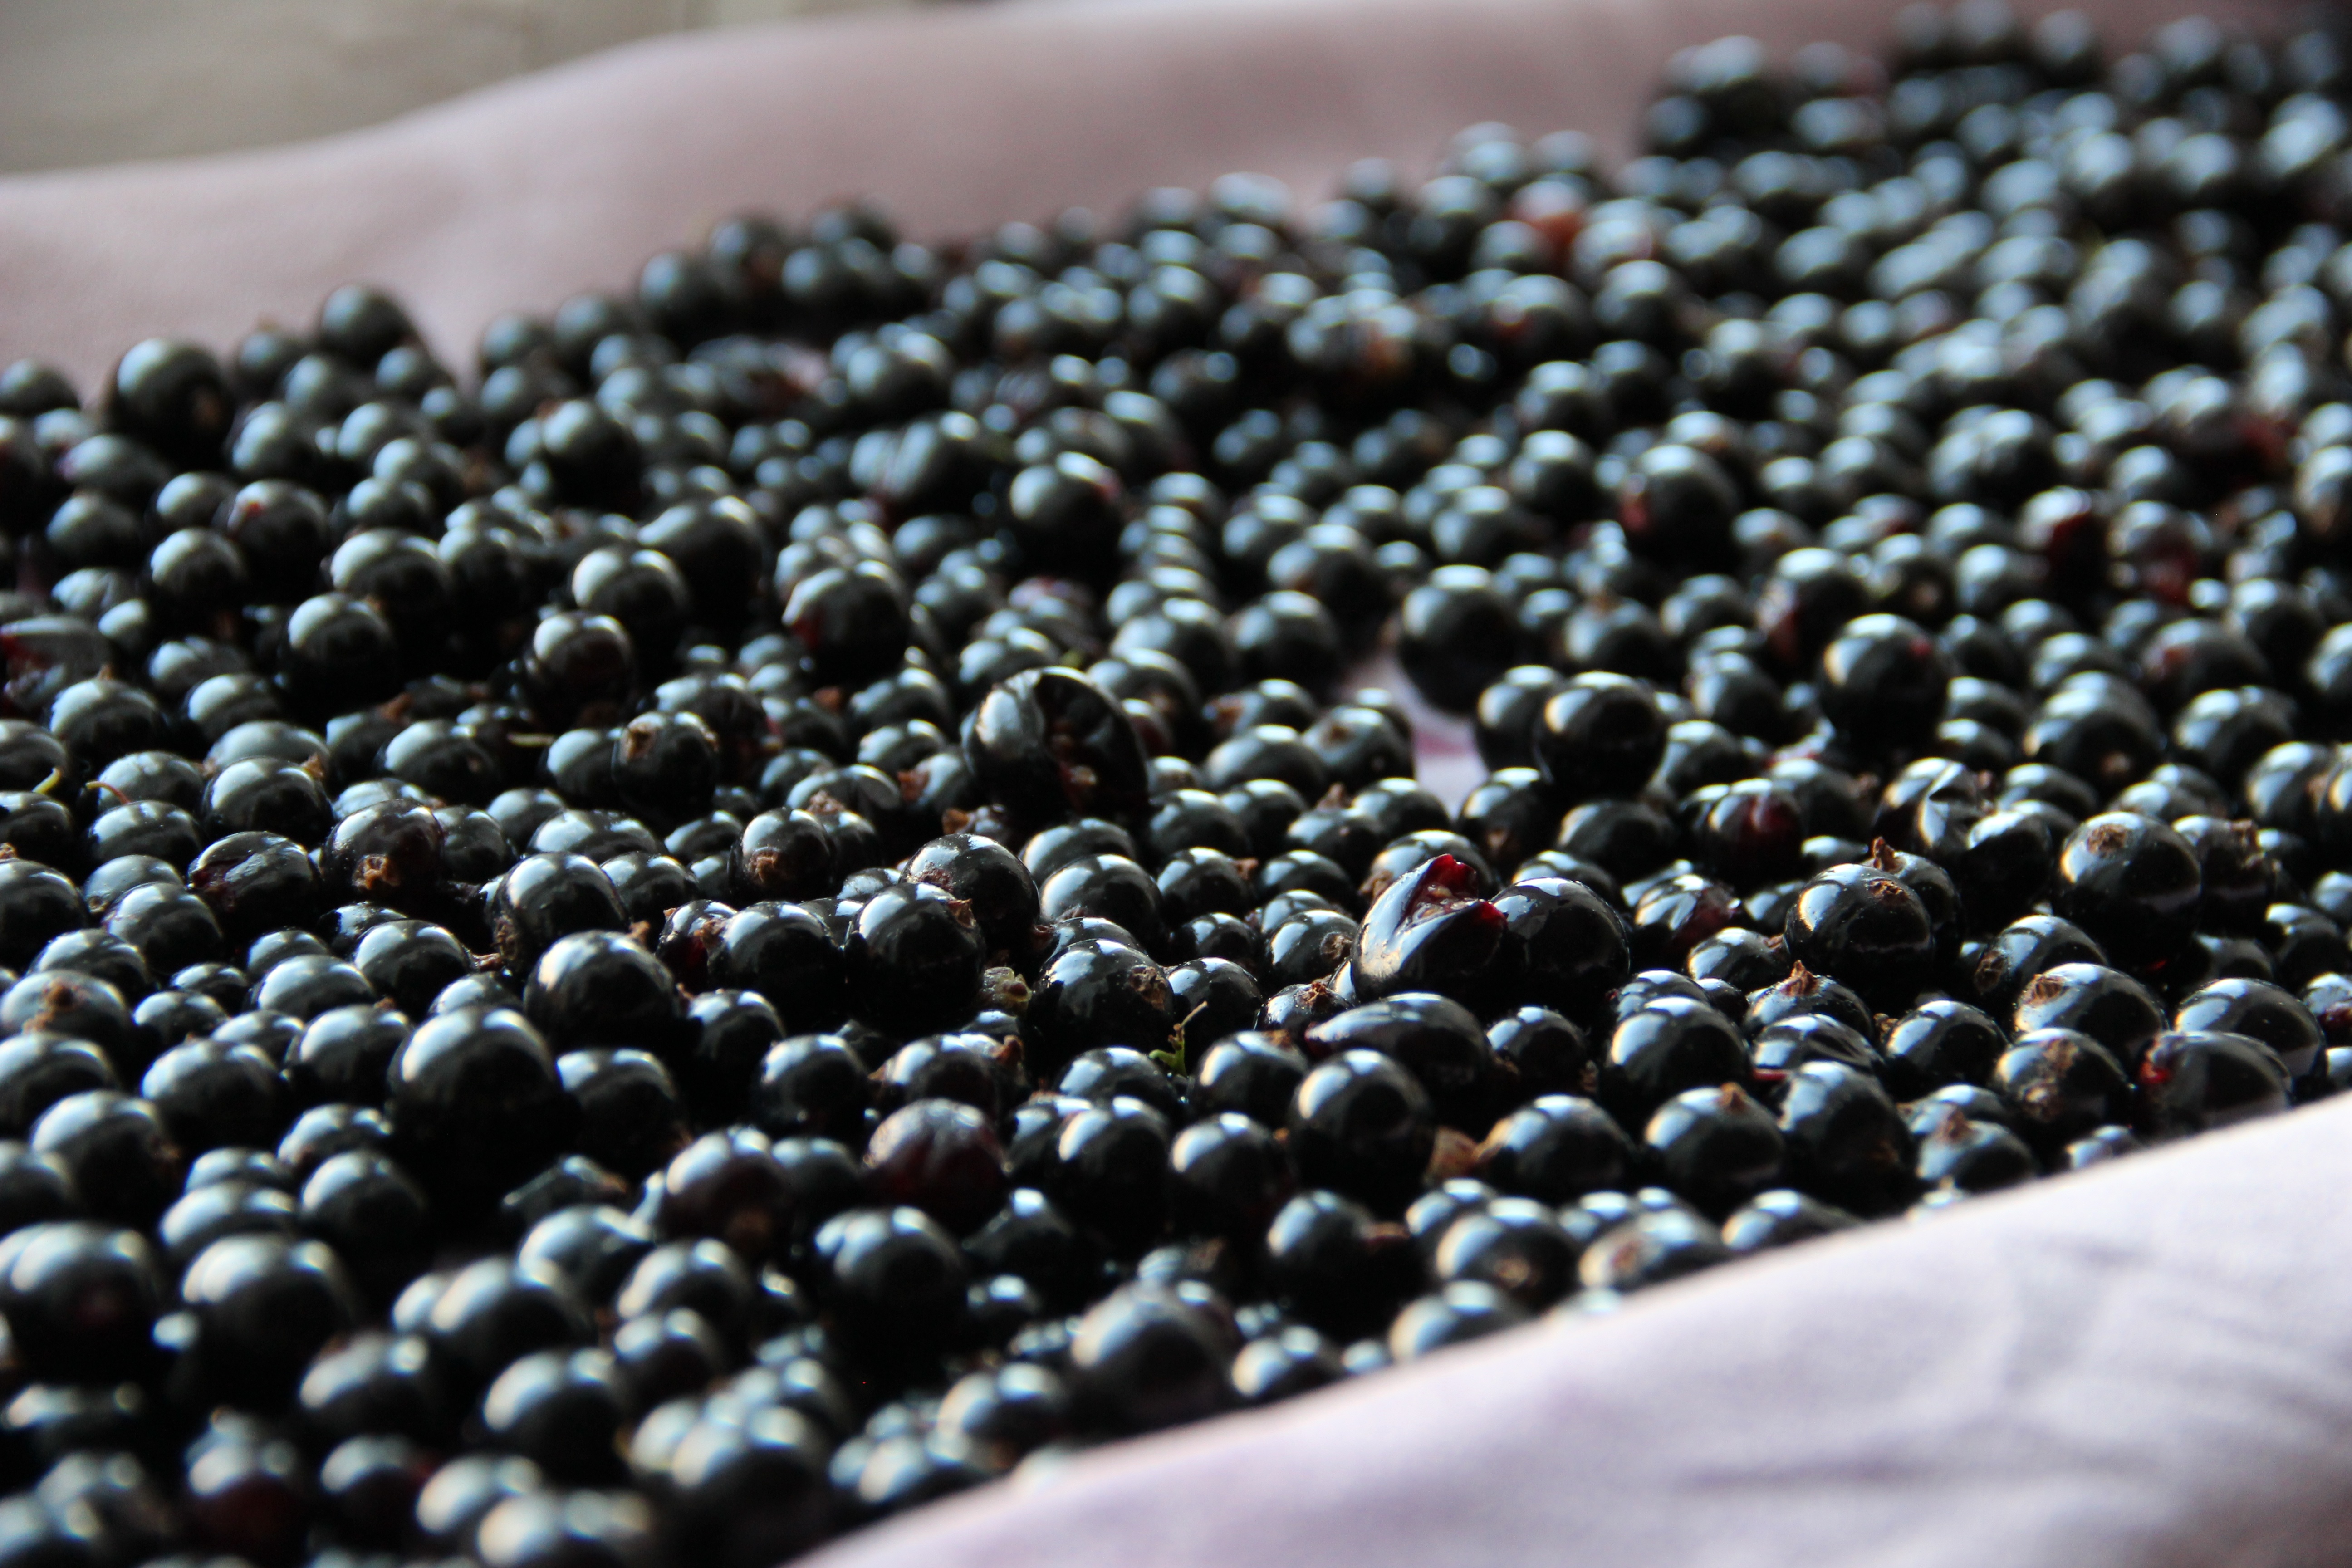
plant, fruit, berry, food, produce, eat, blackberry, close up, tasty, macro photography, black currant